Fern Holland

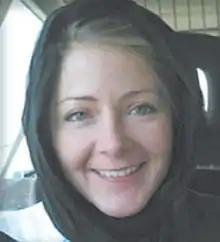
Fern Leona Holland

Fern Leona Holland (August 5, 1970 – March 9, 2004) was an American lawyer who was killed in the Iraq conflict that began in 2003. Holland died on March 9, 2004, while working for the Coalition Provisional Authority (CPA) in Iraq.